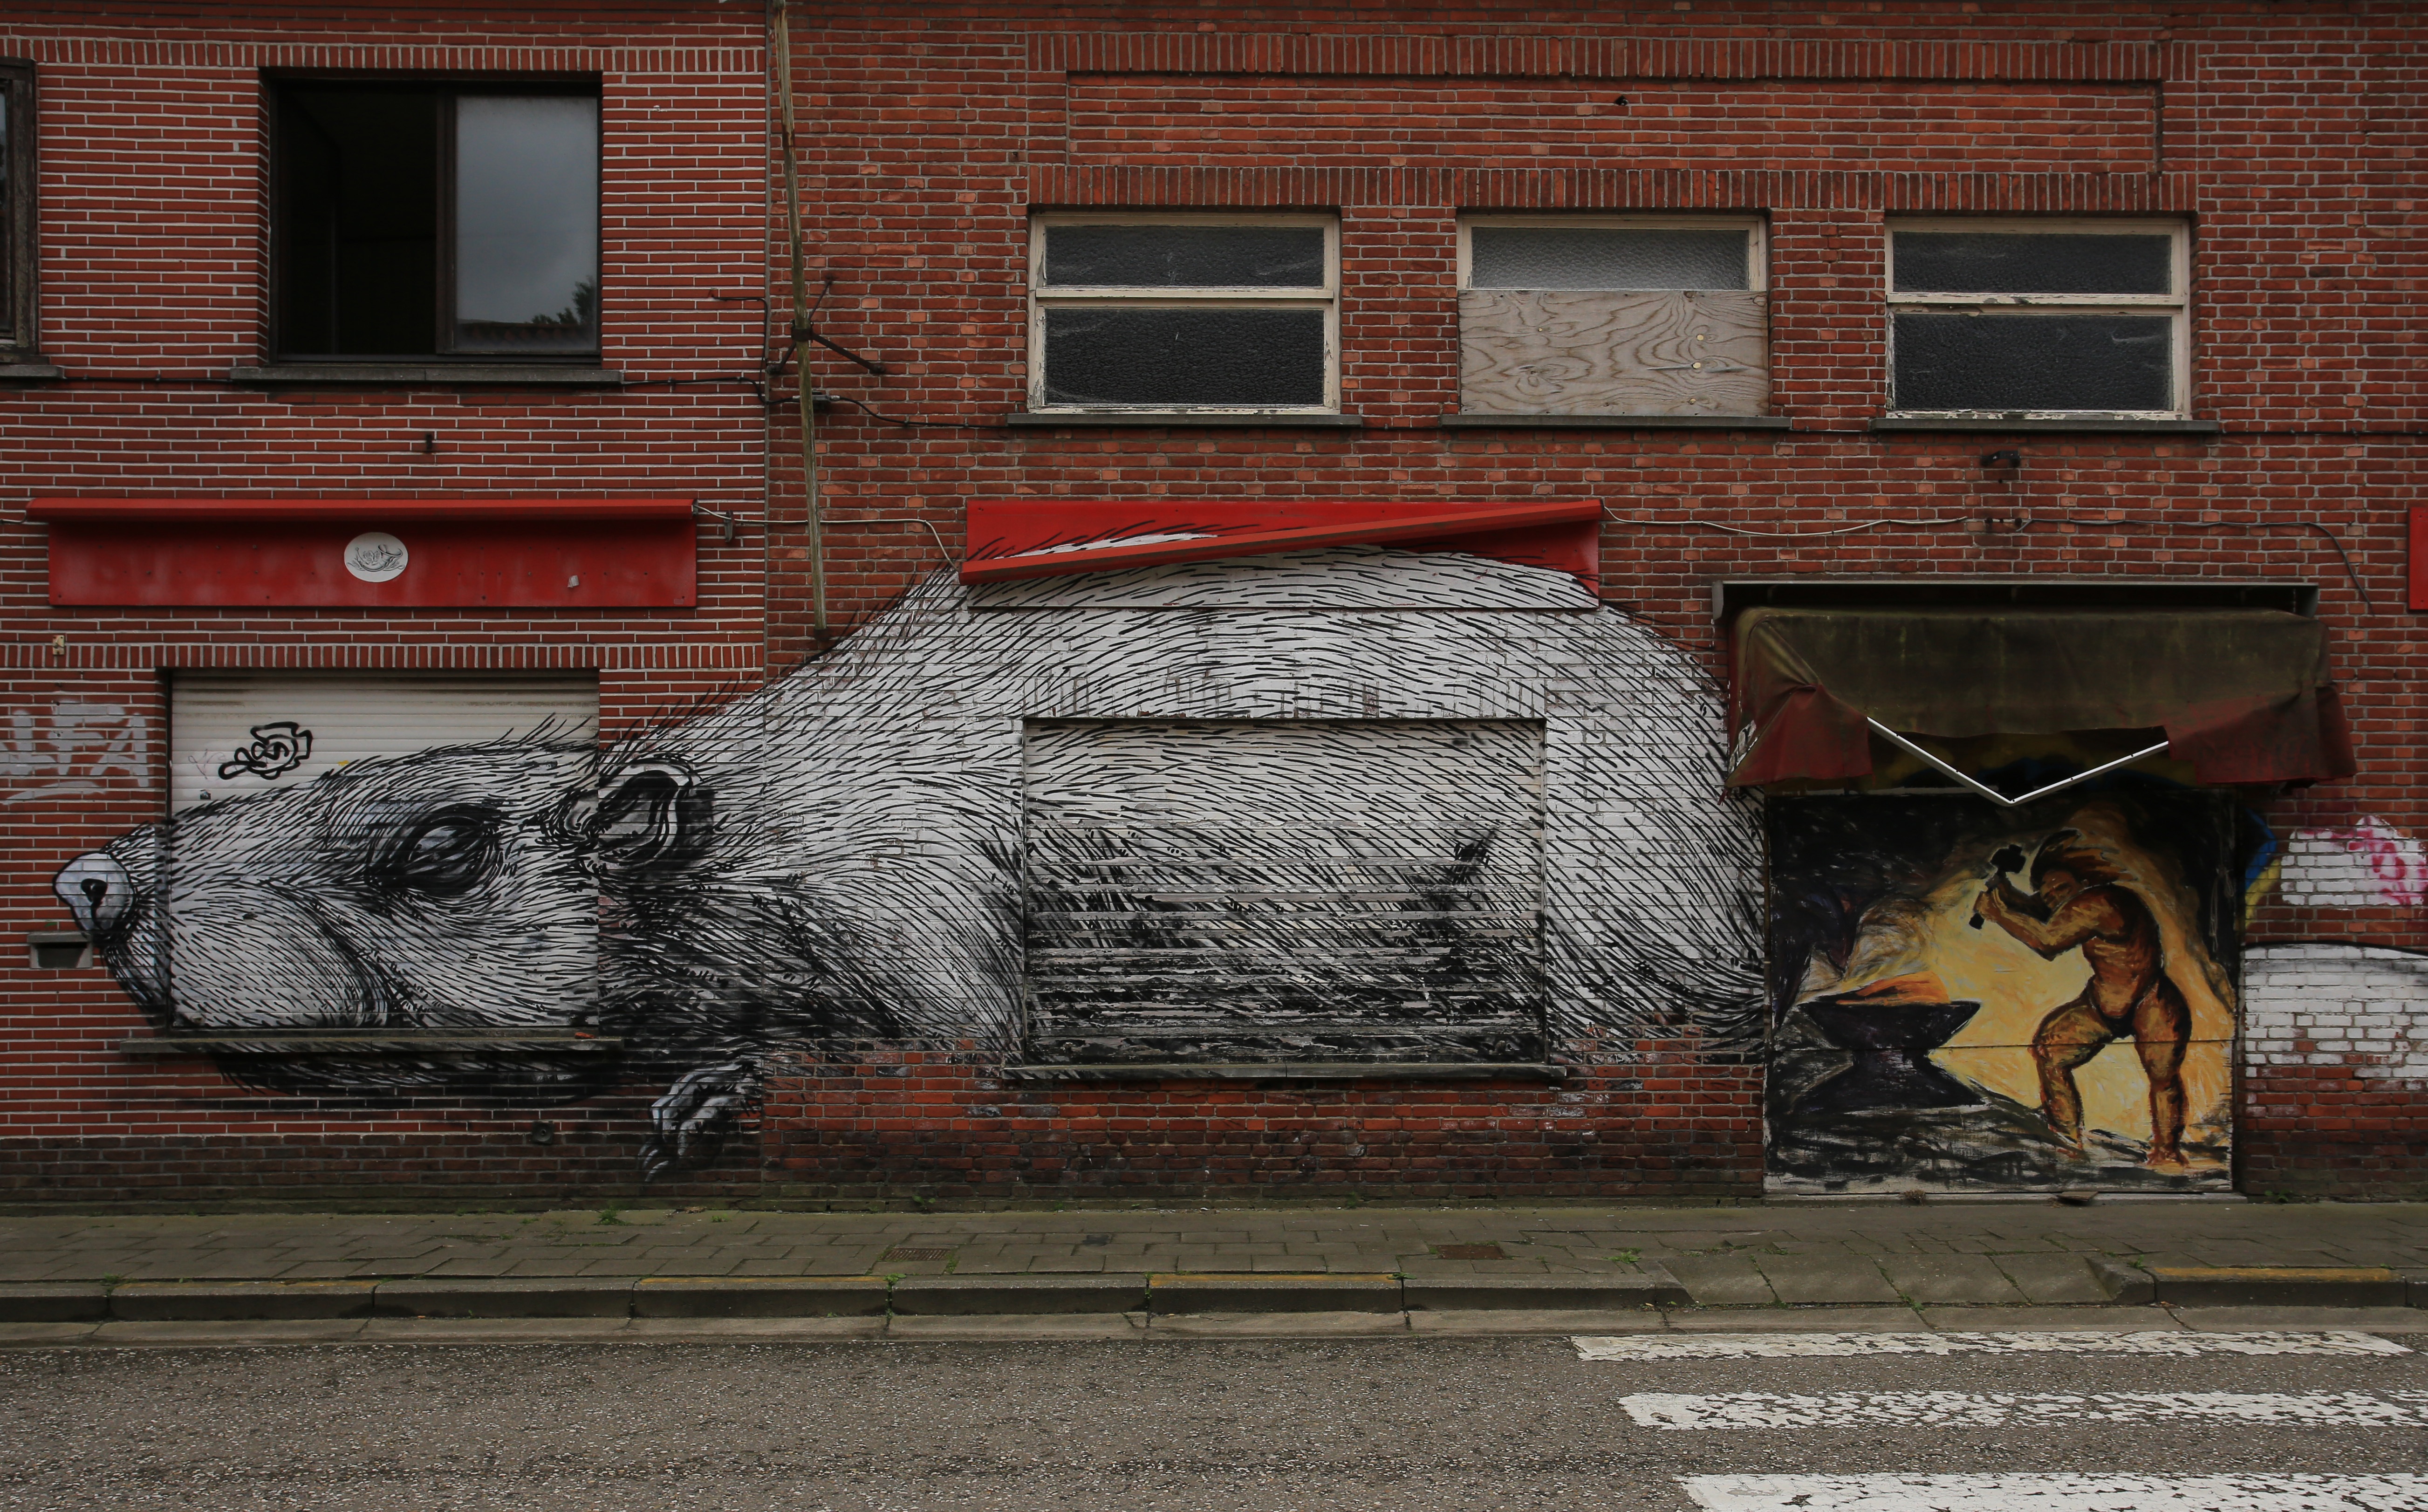
road, street, wall, graffiti, street art, rat, art, urban area, geisterstadt doel in belgium